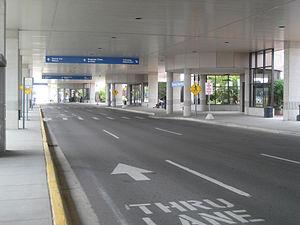
L'aéroport international Capital Region de Lansing, est un aéroport public situé en DeWitt Township et 5 km de nord-ouest du Central business district de Lansing, dans le Michigan. L'aéroport possède trois pistes. En 2008, l'aéroport de Lansing a servi 429 639 passagers. Six ans plus tard, l'aéroport a servi 376 790 passagers.